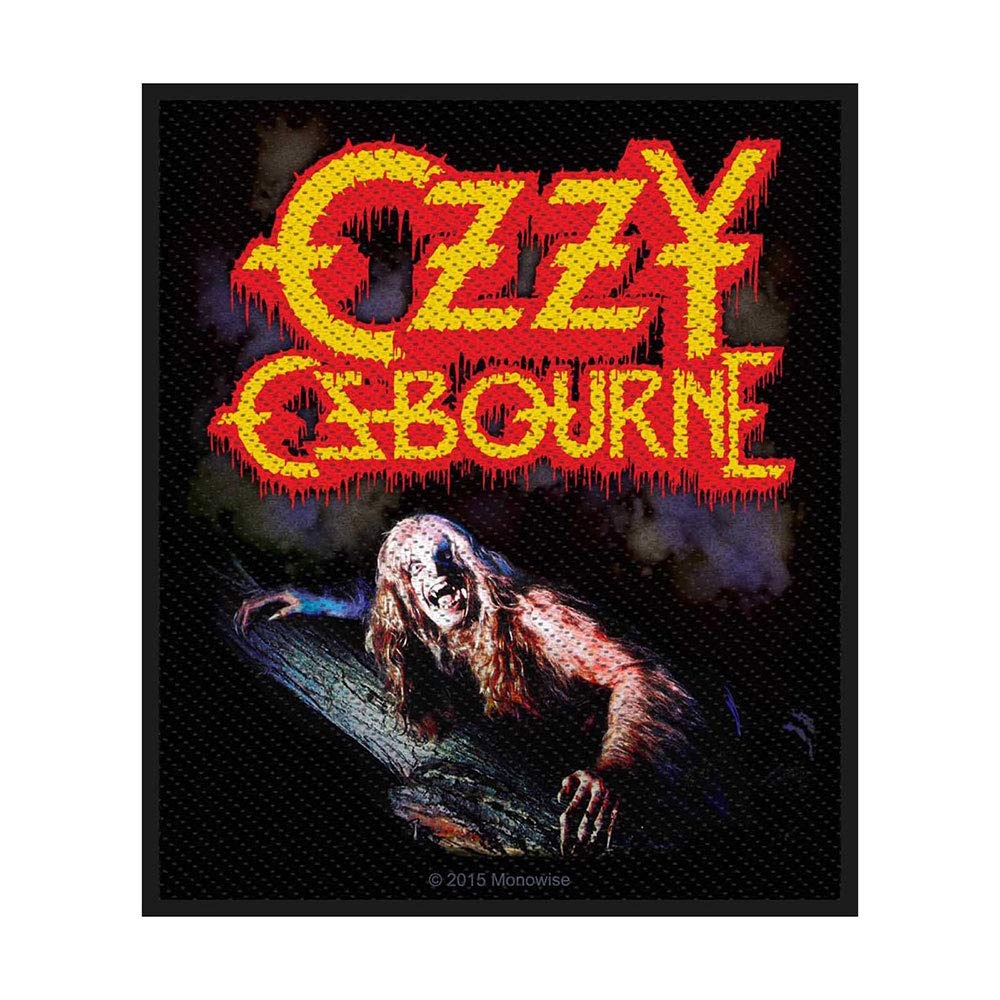
Ozzy Osbourne: Bark At The Moon - Standard Patch;
Ozzy Osbourne: Bark At The Moon - Standard Patch;
Brand: Takeforshop
Category: Arts & Entertainment > Hobbies & Creative Arts > Arts & Crafts > Art & Crafting Materials > Embellishments & Trims > Appliques & Patches > Motif Patches